Nathan Marcus Adler

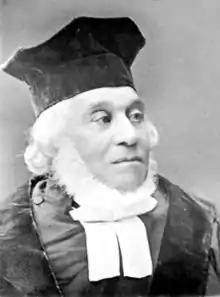

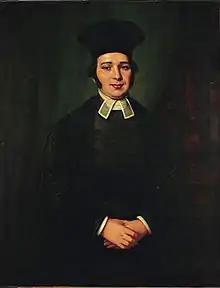
Painting of Nathan Marcus Adler (19th century, Kempf, The Jewish Museum, London)

Nathan Marcus HaKohen Adler (13 January 1803 – 21 January 1890) (Hebrew name: Natan ben Mordechai ha-Kohen) was the Chief Rabbi of the British Empire from 1845 until his death.